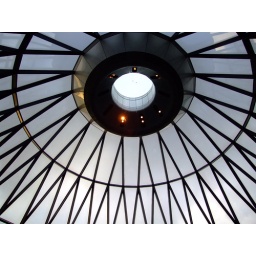
The Gherkin' s glass roof in London - june 2006